275 Sapientia

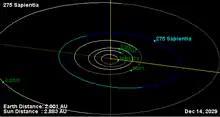
Orbital diagram

275 Sapientia is a very large Main belt asteroid that was discovered by Johann Palisa on 15 April 1888 in Vienna. It is classified as a C-type asteroid and is probably composed of carbonaceous material. It is named for the Roman personification of wisdom, Sapientia.